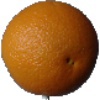
Label: orange